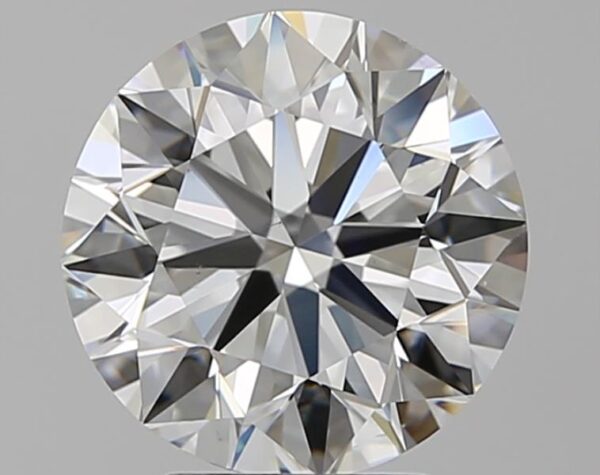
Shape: round
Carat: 3.25
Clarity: VS1
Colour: G
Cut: EX
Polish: EX
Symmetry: EX
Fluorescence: N
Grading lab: GIA
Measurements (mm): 9.35 x 9.42 x 5.88